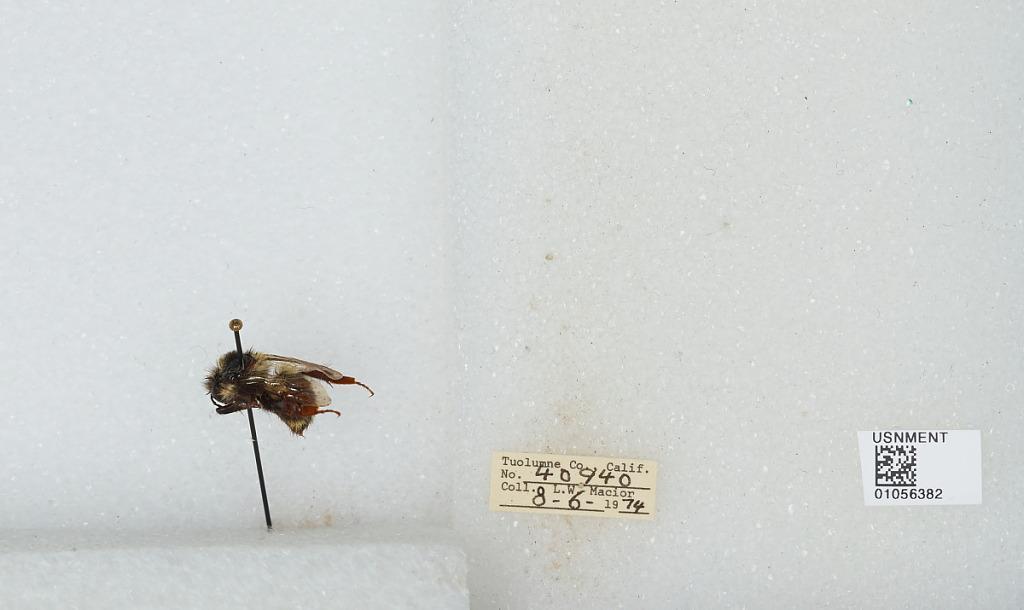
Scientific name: Bombus bifarius nearcticus
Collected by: L. Macior
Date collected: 1974-8-6
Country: United States
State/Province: California
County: Tuolumne
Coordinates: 38.02, -119.93